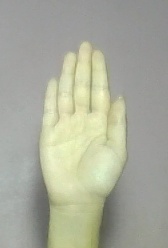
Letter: seen